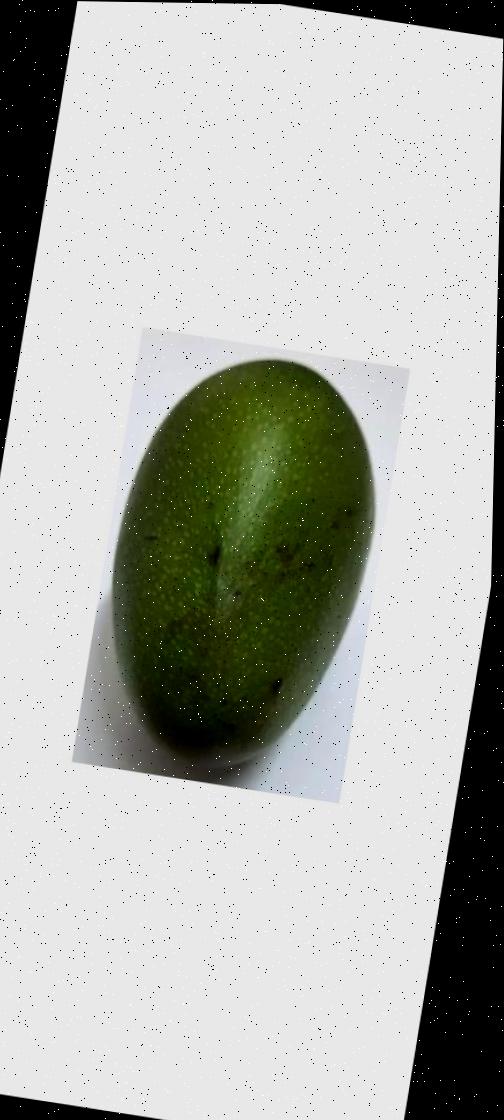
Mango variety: Ashshina Zhinuk